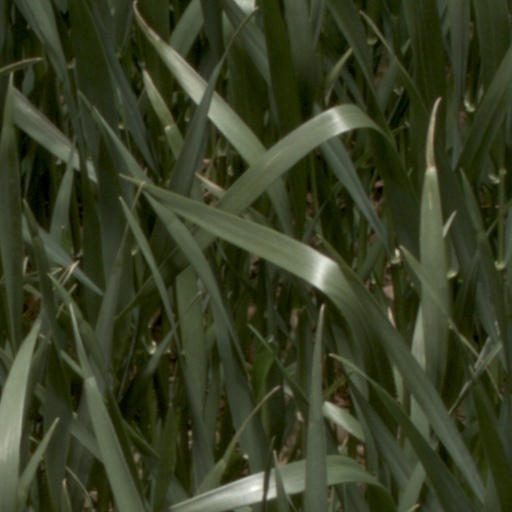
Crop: wheat